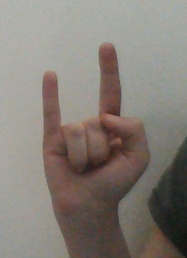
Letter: la